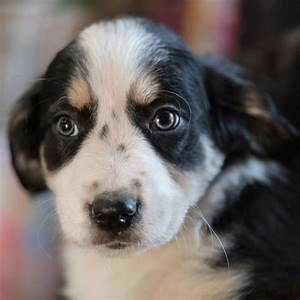
Label: dog